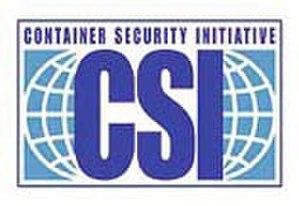
La Container Security Initiative est un programme lancé en janvier 2002 par le Service des douanes et de la protection des frontières suite aux attentats du 11 septembre 2001. Il vise à s'assurer de la sécurité de la chaîne logistique, en identifiant les conteneurs « à risque » le plus en amont possible. Le SAFE Port Act de 2006 a pérennisé ce programme en en faisant une obligation légale. Il est désormais devenu l'un des volets du Secure Freight Initiative, l'autre volet étant l'Importer Security Filing.